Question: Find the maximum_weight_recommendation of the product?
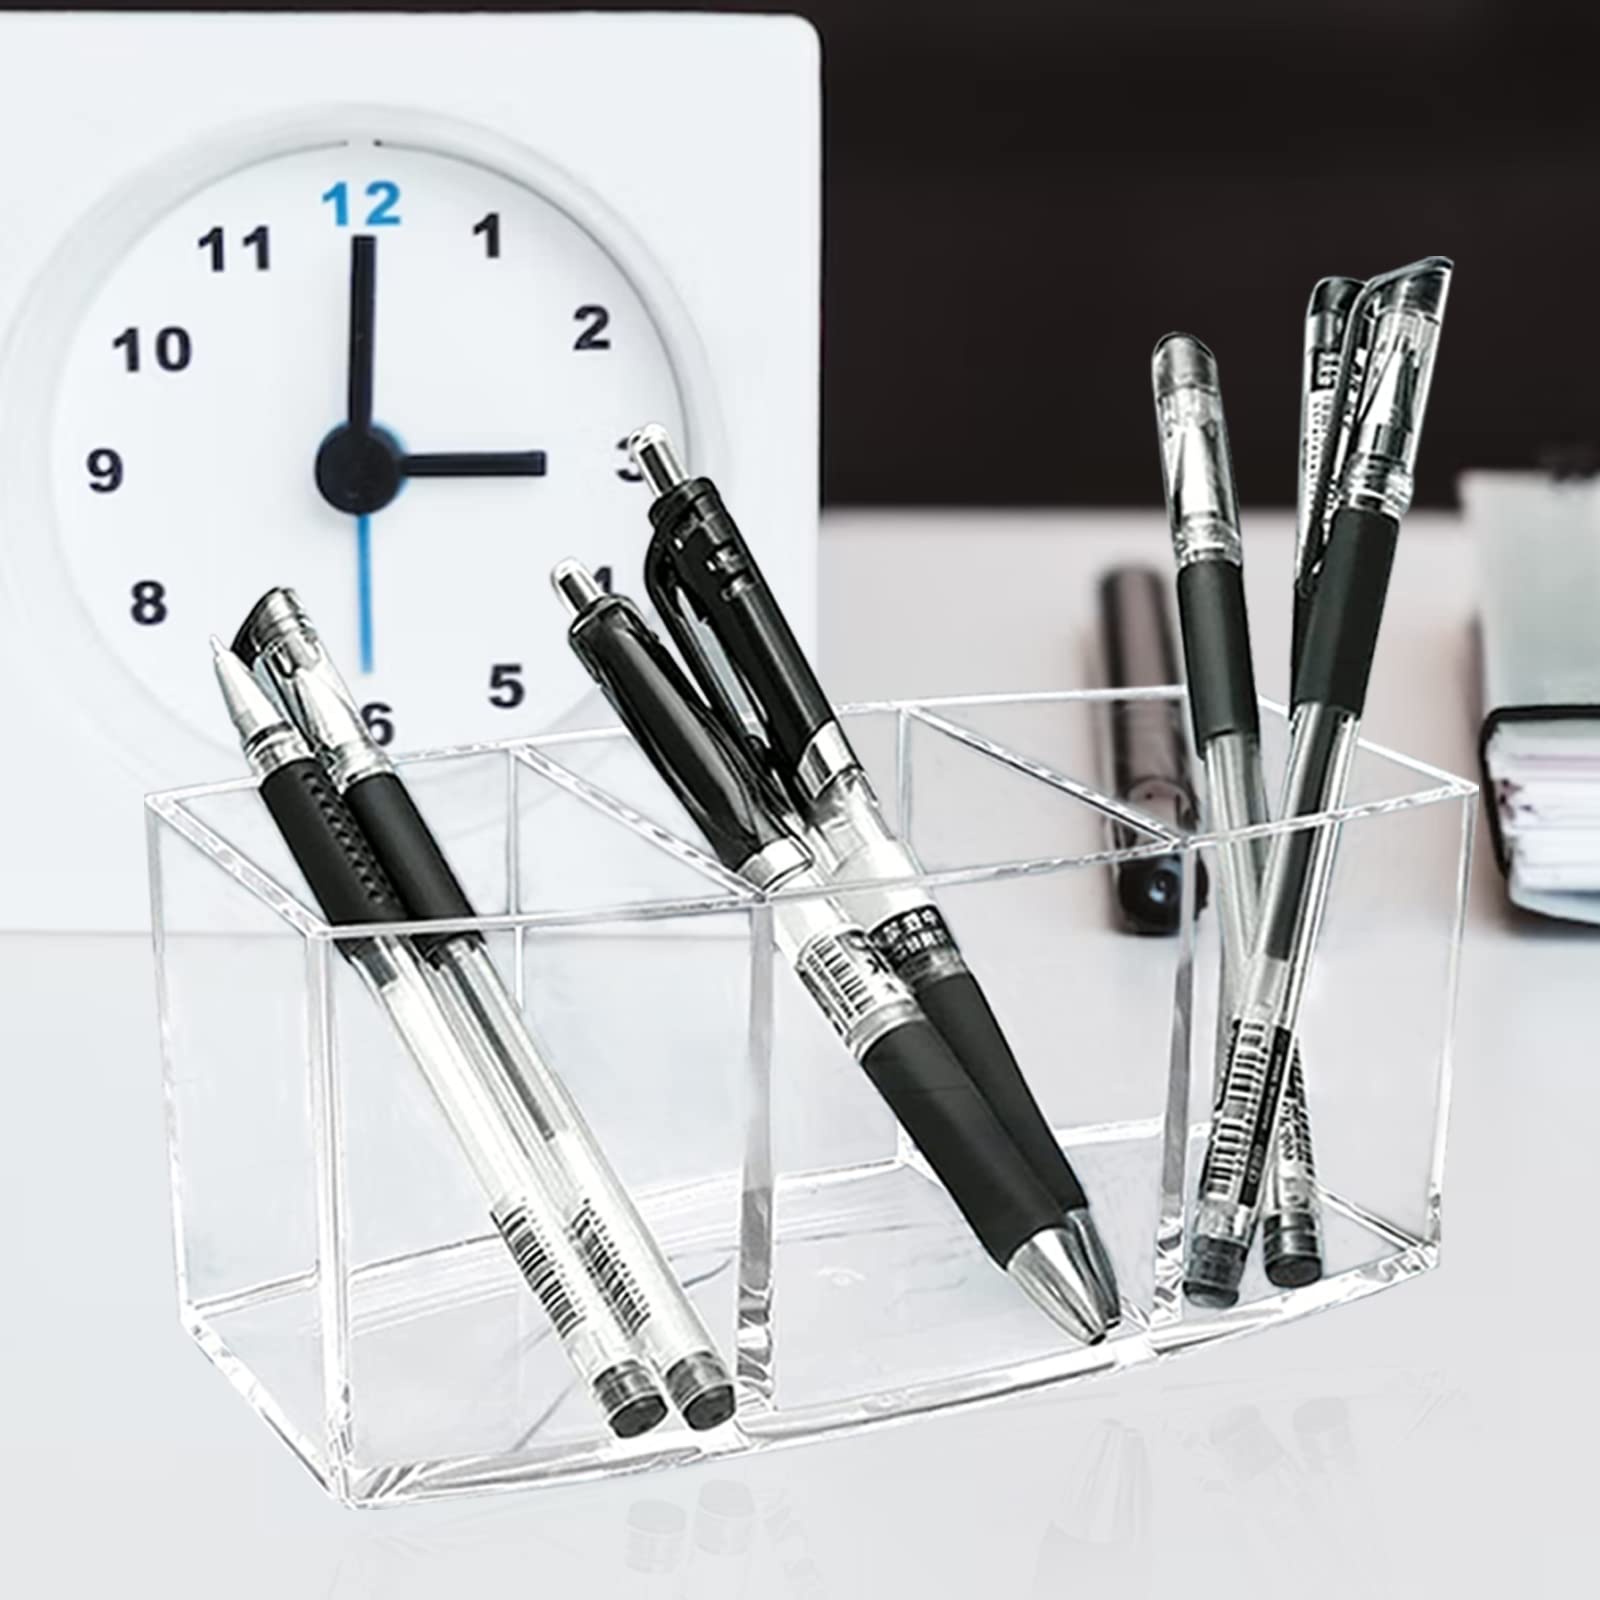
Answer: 150.0 gram